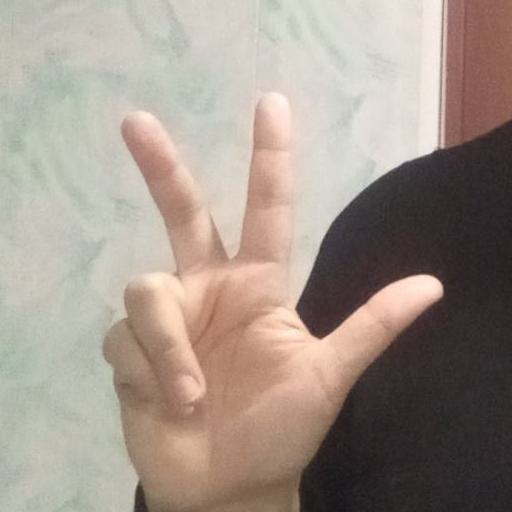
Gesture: three2